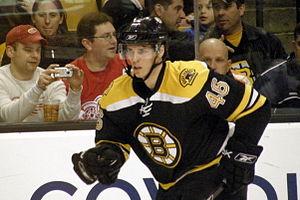
David Krejčí est un joueur professionnel tchèque de hockey sur glace. Il évolue au poste de centre. Il est actuellement l'un des assistants capitaines des Bruins de Boston. Avec les Bruins de Boston, il décroche la Coupe Stanley 2011.